Answer in natural language. Is blue colour armchair (marked A) to the left of abstract painting in a black frame (marked B)? Choose between the following options: no or yes
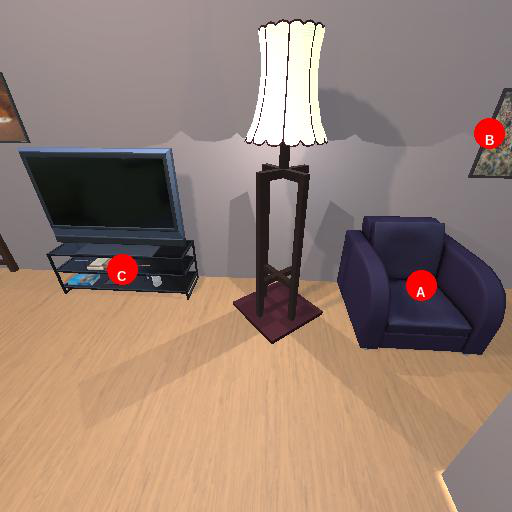
<answer>yes</answer>